LZ 127 Graf Zeppelin operational history

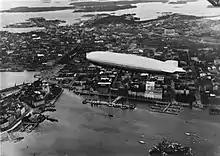
Graf Zeppelin above Helsinki, 24 September 1930 during its Baltic Sea excursion.

With the cotton tail surfaces replaced by linen for added strength, "Graf Zeppelin" visited Palestine in late March 1929. It carried 28 passengers, some in the crew quarters. It had to leave port at 12:45 am because France only permitted it to overfly its territory in darkness, and above 3,600 feet. At Rome it sent greetings to Benito Mussolini and King Victor Emmanuel III. It entered Palestine at Haifa, flew over Jaffa, Tel Aviv and Jerusalem, and descended to near the surface of the Dead Sea, 156 meters below sea level. The ship delivered 16,000 letters in mail drops at Jaffa, Ramla, Athens, Budapest and Vienna.